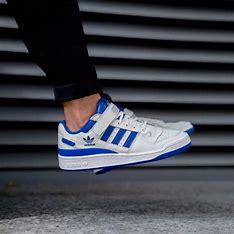
Brand: adidas
Model: originals Adidas Originals Forum